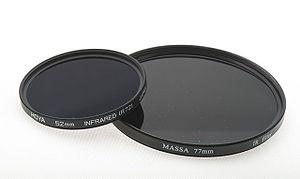
En photographie infrarouge, la pellicule ou le capteur photographique utilisés sont sensibles à la lumière infrarouge. La partie du spectre captée est en fait l’infrarouge proche, d'une longueur d'onde de 700 à environ 900 nm, différente de l’infrarouge lointain, utilisée pour l'imagerie thermique. Un filtre infrarouge est habituellement ajouté à l'appareil photographique, pour filtrer la lumière visible et ne laisser passer que la lumière infrarouge.